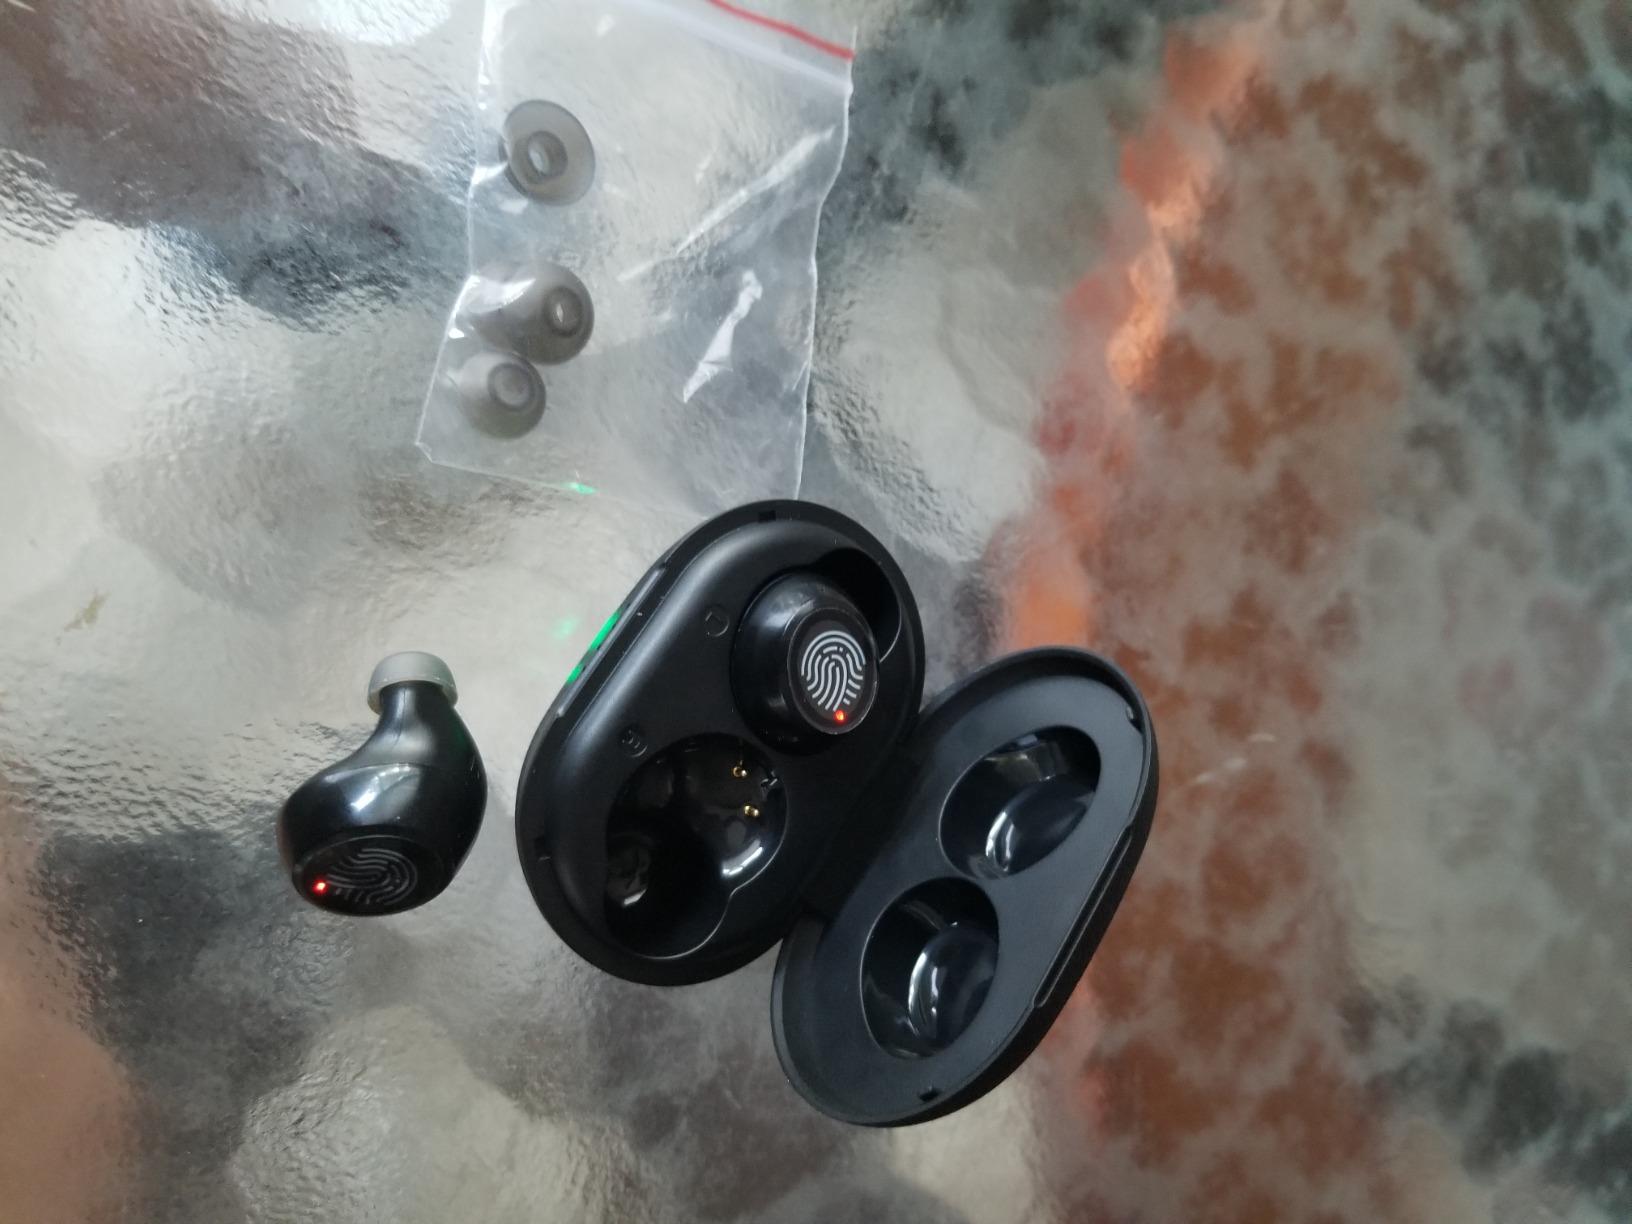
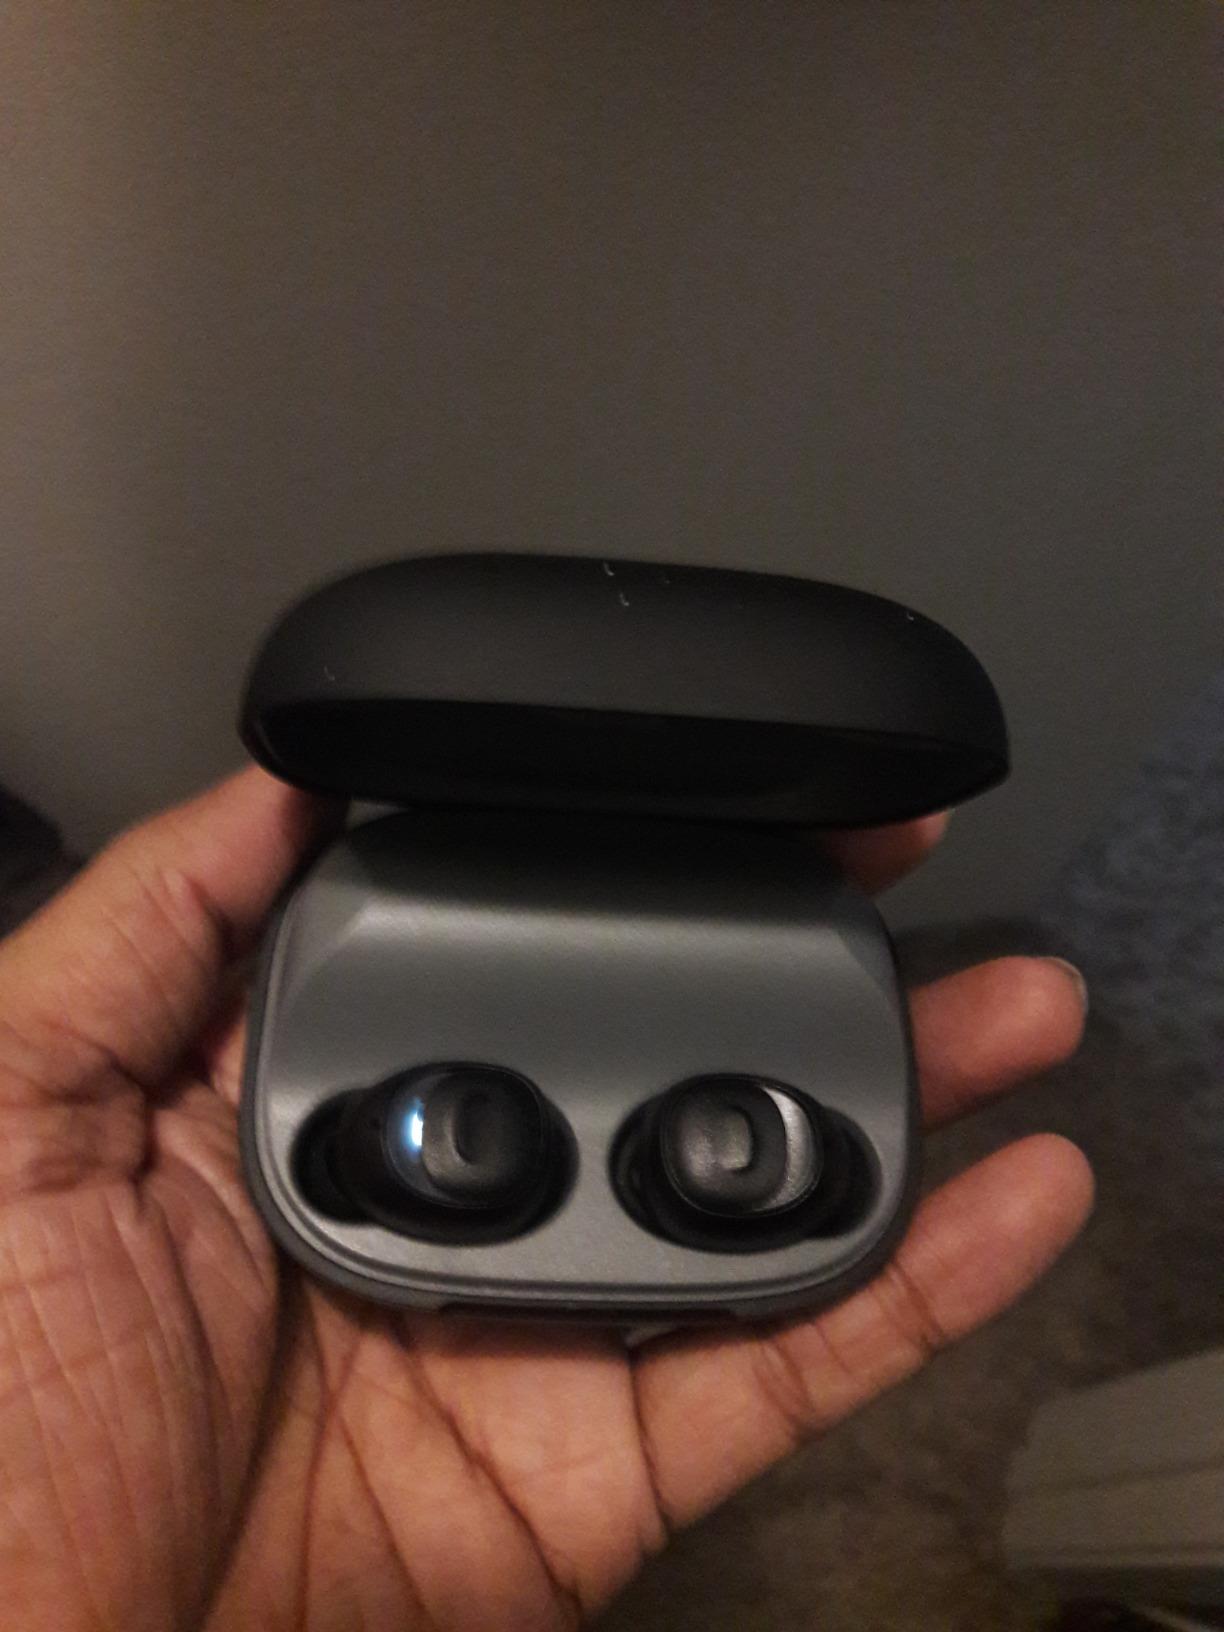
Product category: earbuds
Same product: no